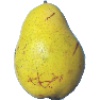
Label: Pear Monster 1